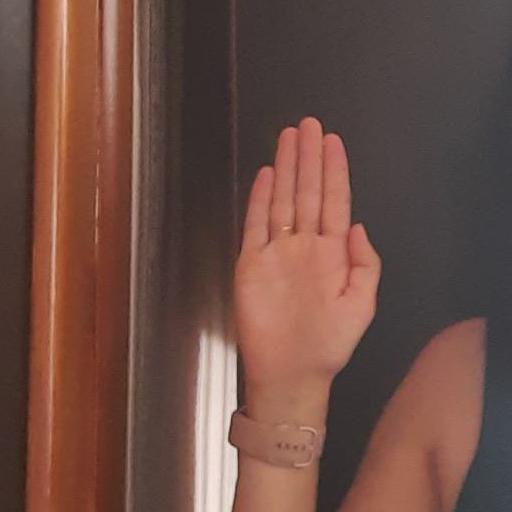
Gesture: stop